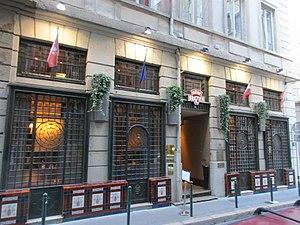
Restaurant Mère Brazier, 12 rue Royale à Lyon ( intersection de la rue Royale et de la Rue Eugénie Brazier